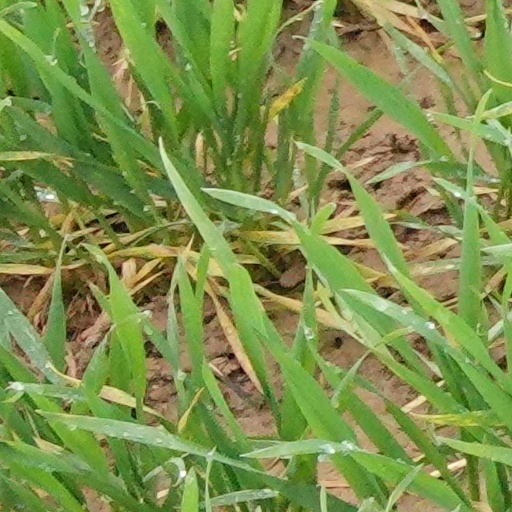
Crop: wheat